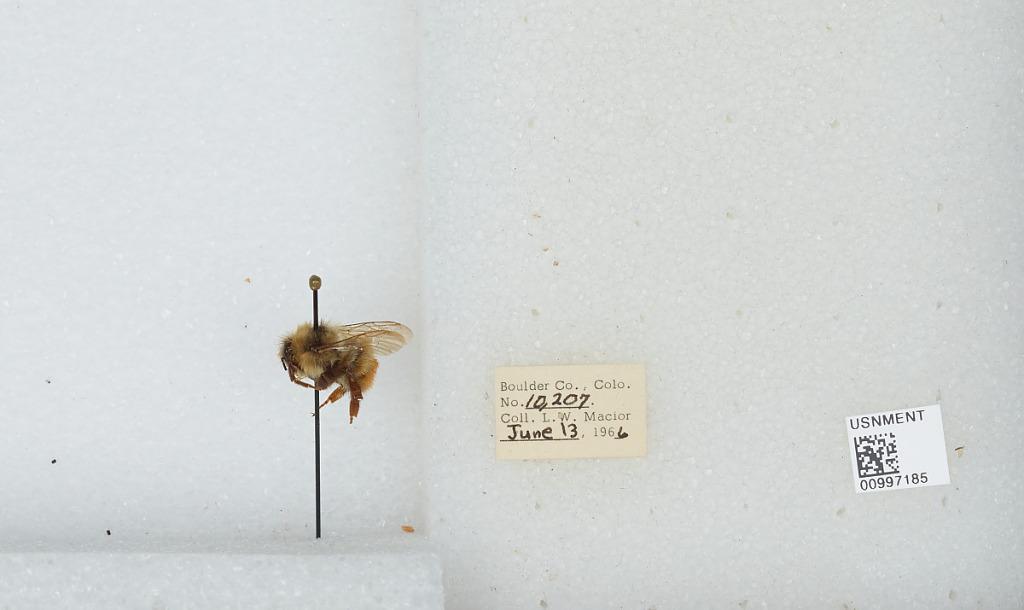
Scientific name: Bombus (Pyrobombus) centralis Cresson
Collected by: L. Macior
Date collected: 1966-6-13
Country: United States
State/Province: Colorado
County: Boulder
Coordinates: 40.09, -105.36